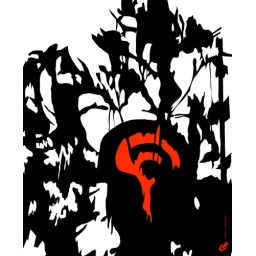
look, i can trace :D!!!!based on a pic i took of the shadow casted by a flower vase here at home